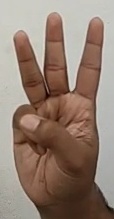
ASL sign: W